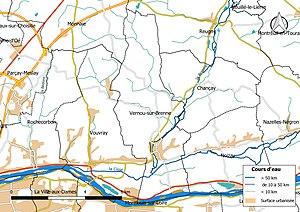
Carte du réseau hydrographique de la commune de fr:Vernou-sur-Brenne (France).
Vernou-sur-Brenne est une commune française située dans le département d'Indre-et-Loire, en région Centre-Val de Loire.